Comacchio

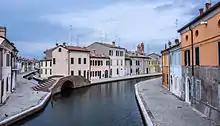
The historic centre of Comacchio with "Ponte dei Sisti"

Comacchio is situated in a lagoon just north of the present mouth of the Reno. It is built on more than thirteen different islets, joined by bridges. The most important resources of these wetlands are the fish farming and the salt ponds. The seaport of Porto Garibaldi lies to the east. The wetlands south of the town, the "Valli di Comacchio", are classified as a Site of Community Importance and a Special Protection Area in Italy. They are also rated internationally important by the Ramsar Convention for the conservation and sustainable use of wetlands.